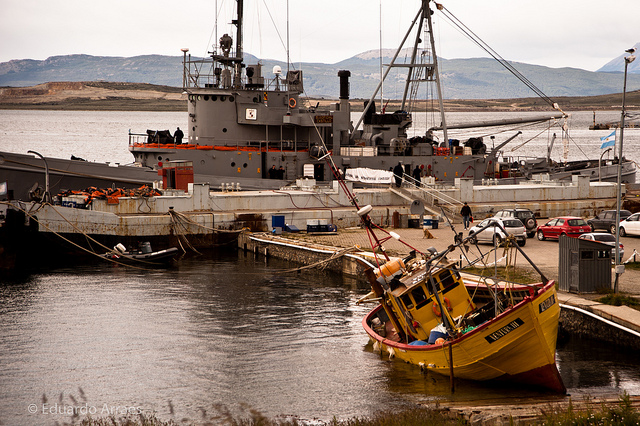
user: Given an image and a question. Answer the question in a short answer. Question: What do you think their job is? Short Answer:
assistant: fisherman